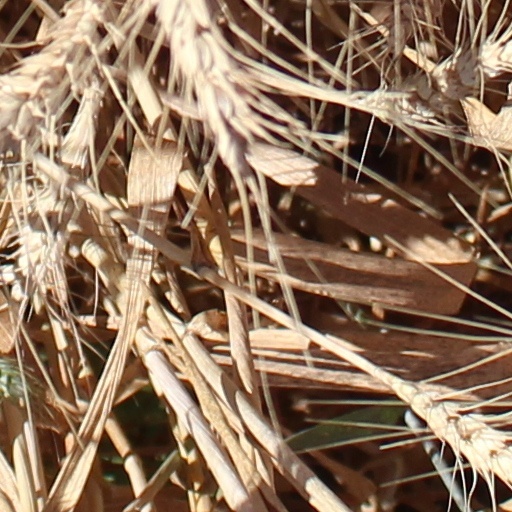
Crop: wheat